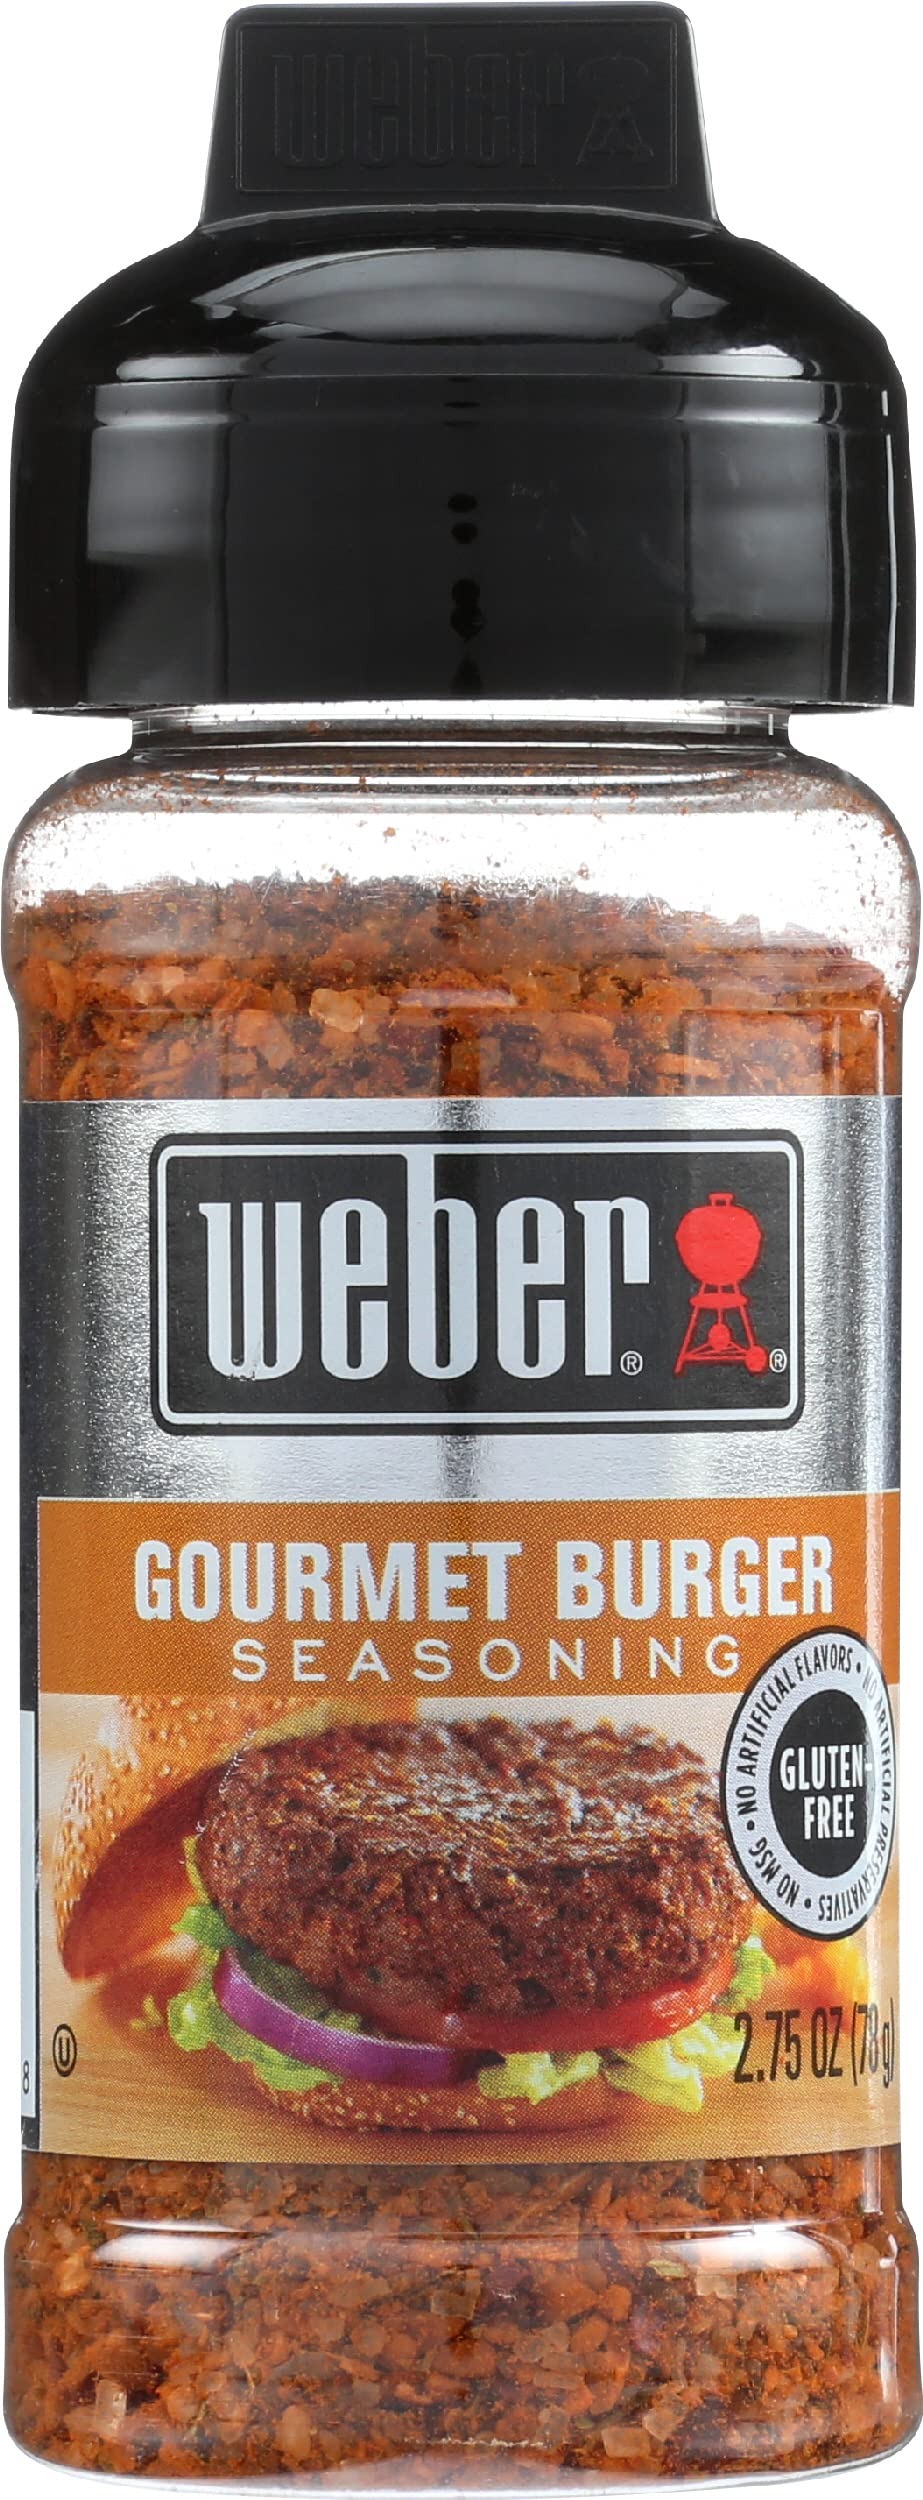
Item Name: Weber Gourmet Burger Seasoning, Gluten Free, 2.75 Ounces (Pack Of 6)
Bullet Point: Weber Gourmet Burger Seasoning, Gluten Free, 2.75 Ounces (Pack Of 6)
Value: 16.5
Unit: Ounce

Price: 19.96